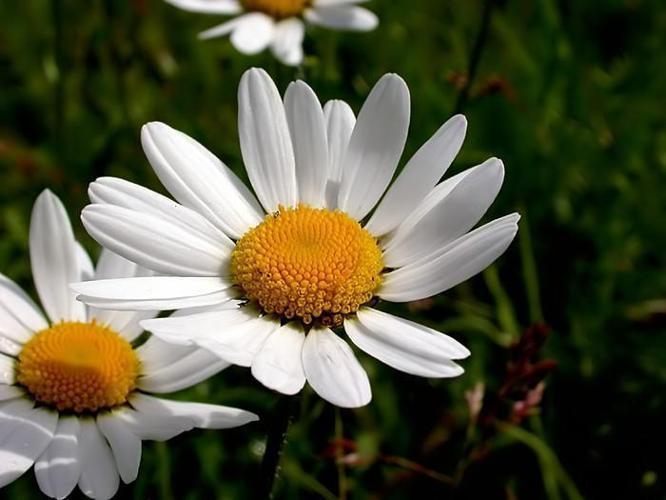
Label: oxeye daisy